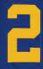
Number: 2